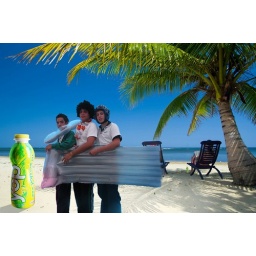
Relaxing under a palm tree on remote beach